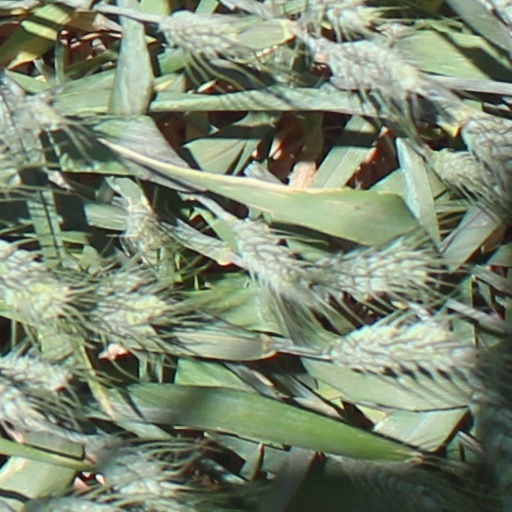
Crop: wheat